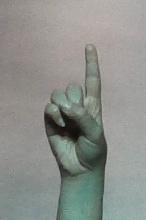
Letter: bb